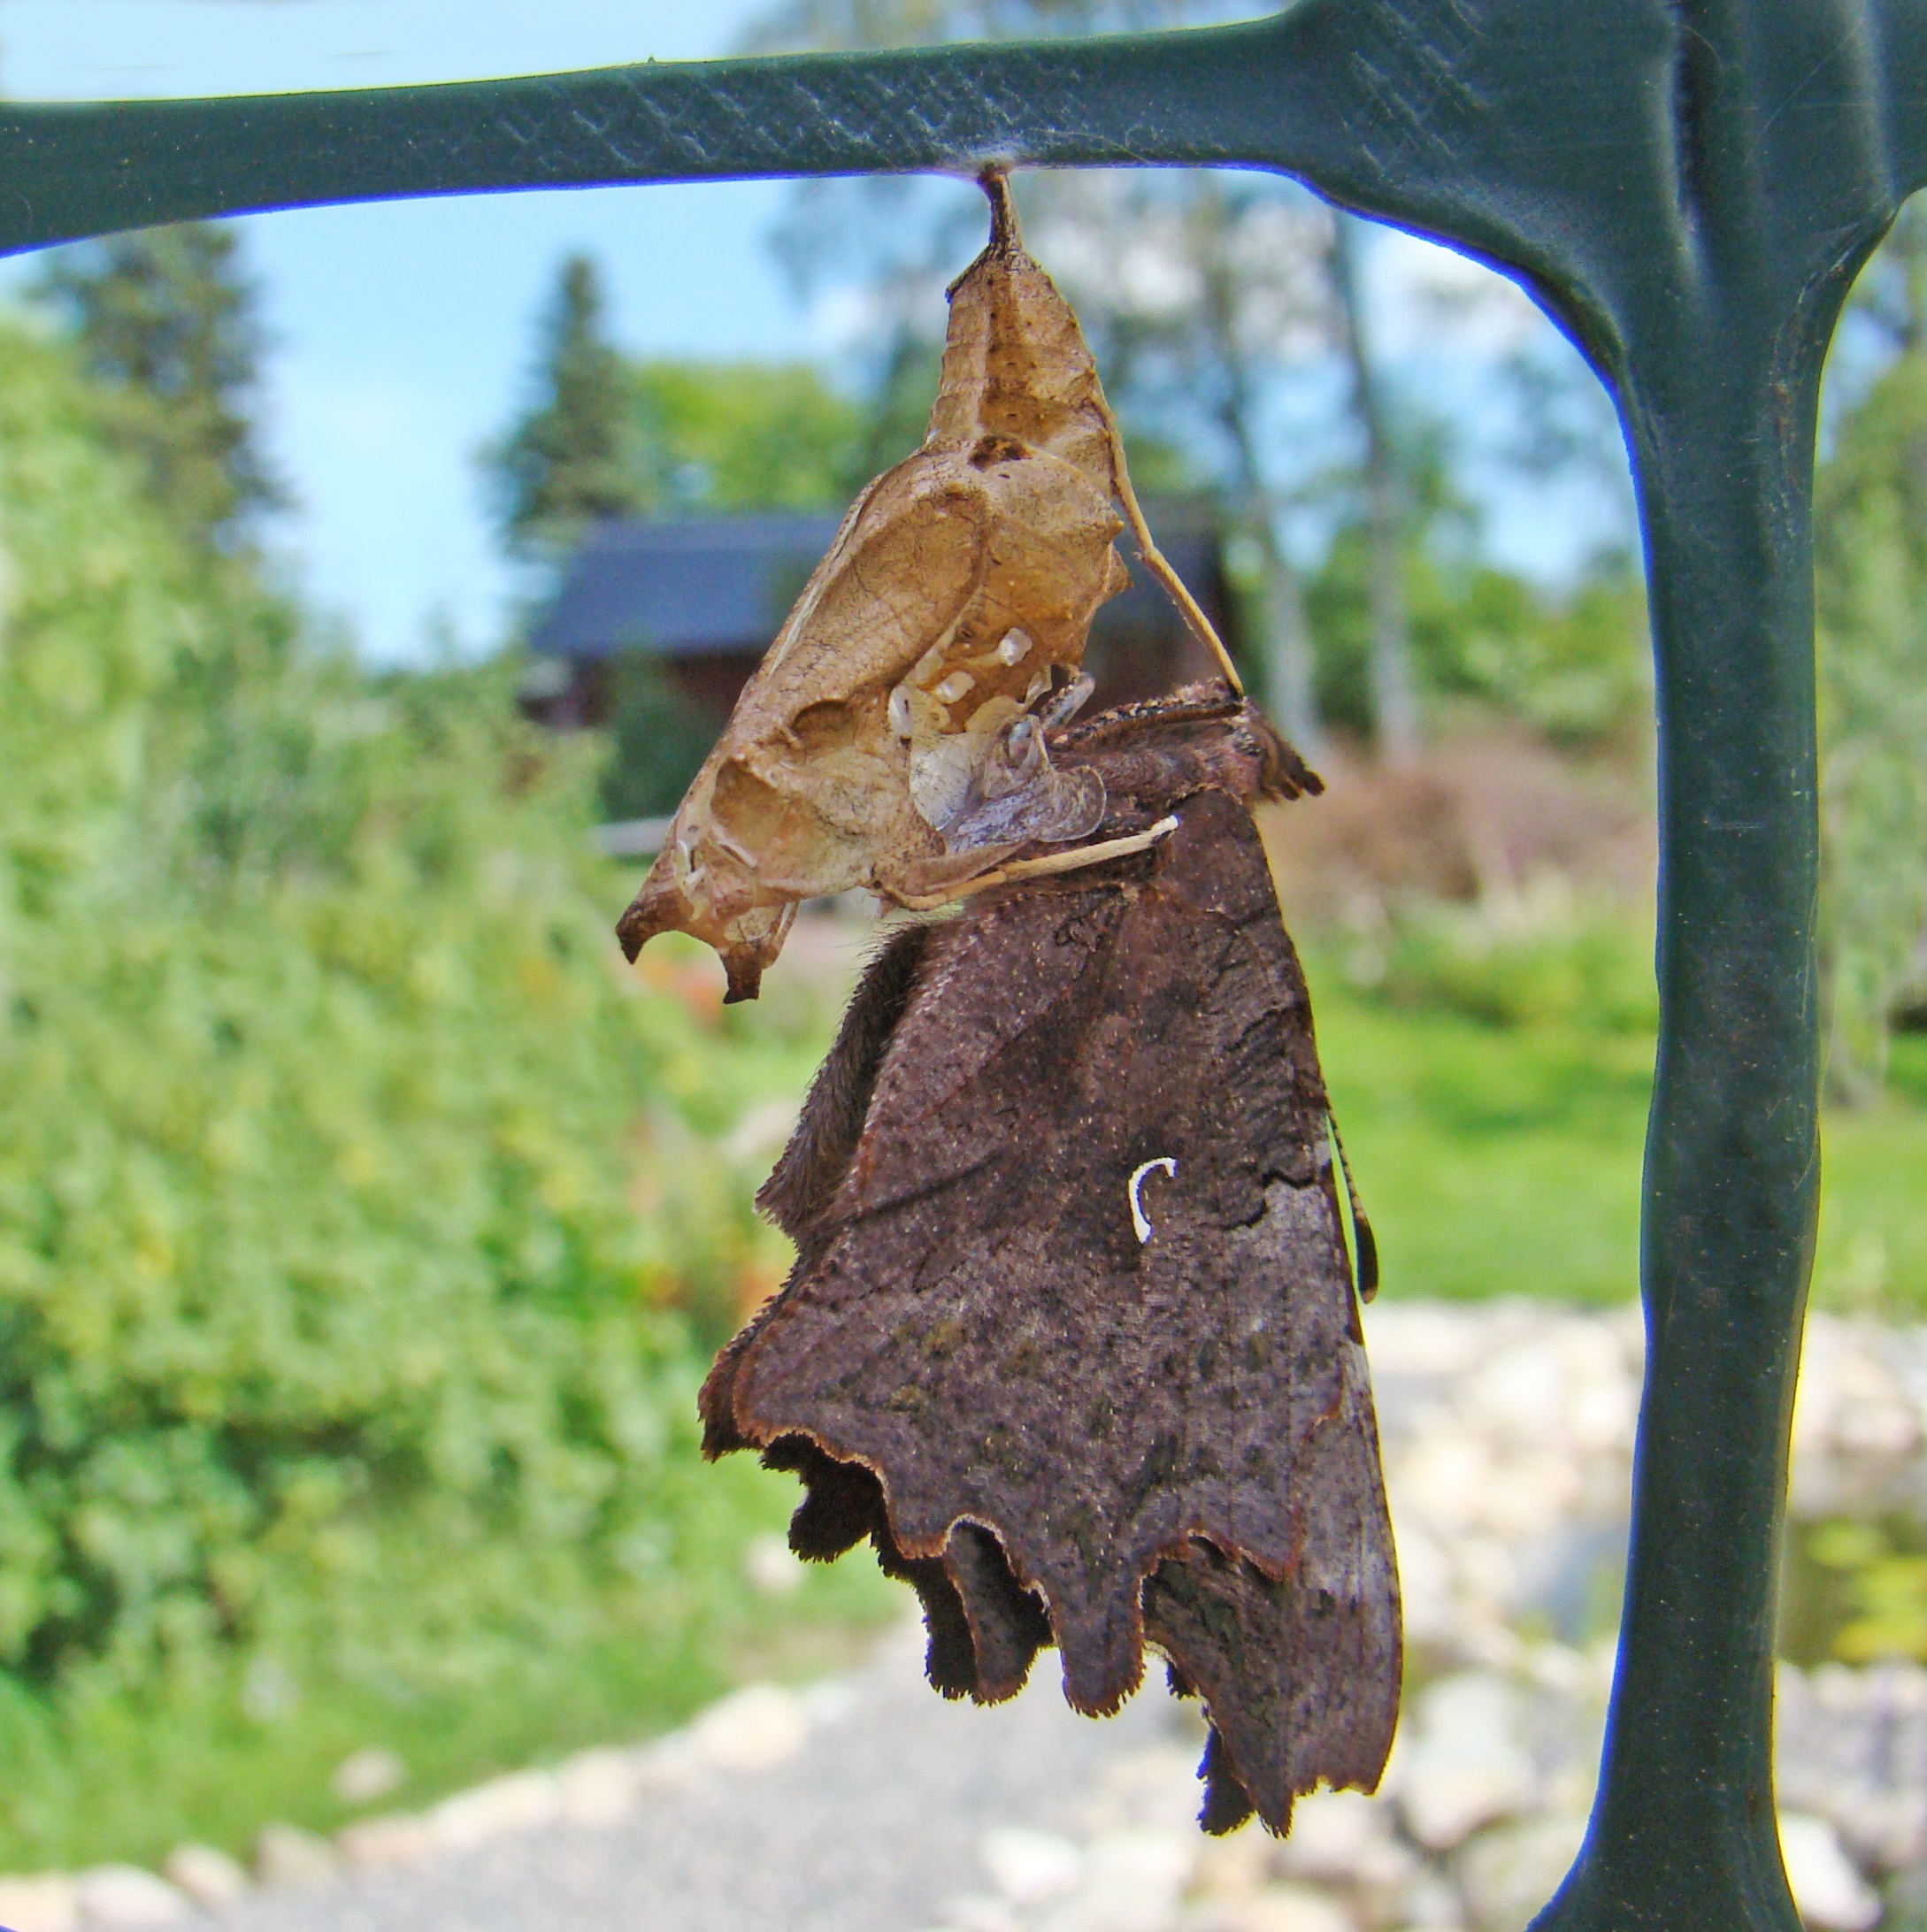
wing, leaf, wildlife, insect, moth, butterfly, fauna, invertebrate, hatchling, pupa, pollinator, moths and butterflies